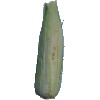
Label: corn_husk